Mary Hayes Houghton

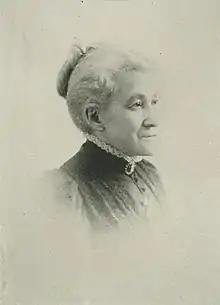
"A Woman of the Century"

Houghton was born Mary Hayes in Penfield, Ohio to Western Reserve pioneer parents from New England on March 26, 1837. The eldest daughter of a large family, her school life was frequently interrupted by ill-health. Despite her health issues her reading and study went on, covering a large range in history, philosophy and literature.